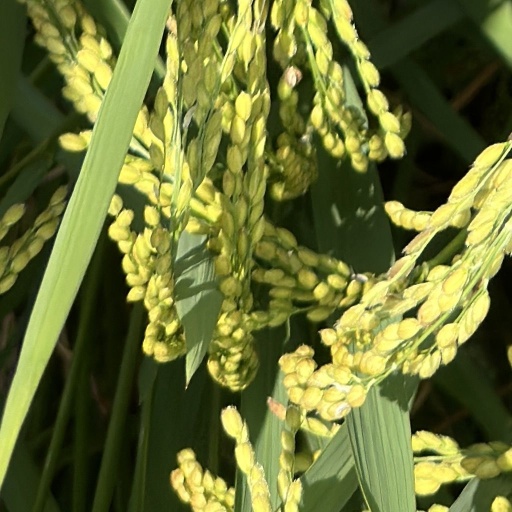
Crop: rice